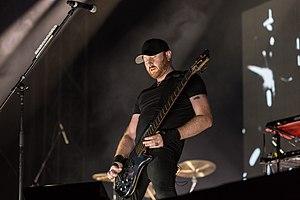
Pendulum est un groupe de drum and bass, originaire de Perth en Australie, créé en 2002 par Rob Swire, Gareth McGrillen et Paul Harding, et résidant depuis cette date à Londres.
Voici une liste d'artistes de jungle et drum and bass triée alphabétiquement par nom d'artiste.